Goldstone (glass)

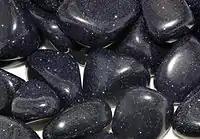
Tumble polished blue Goldstone pieces.

One original manufacturing process for goldstone was invented in seventeenth-century Venice by the Miotti family, which was granted an exclusive license by the Doge. Urban legend says goldstone was an accidental discovery by unspecified Italian monks or the product of alchemy, but there is no pre-Miotti documentation to confirm this. A goldstone amulet from 12th- to 13th-century Persia in the collection of the University of Pennsylvania shows that other, earlier artisans were also able to create the material.